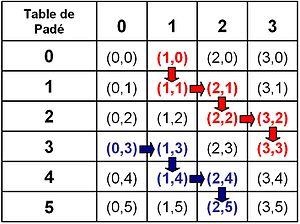
Une suite extraite d'une table de Padé définissant une fraction continue du premier type
En mathématiques, un approximant de Padé de la fonction exponentielle est une fraction rationnelle h(x)/k(x), où h(x) désigne un polynôme de degré p et k(x) de degré q, telle que le développement limité de la fraction à l'ordre p + q soit identique à celui de l'exponentielle. L'étude de cette question est l'exemple introductif choisi par Henri Padé pour la théorie des approximants portant son nom.
En mathématiques, et plus précisément en analyse complexe, l'approximant de Padé est une méthode d'approximation d'une fonction analytique par une fonction rationnelle. En ce sens, elle est un peu analogue à un développement limité qui approche la fonction selon les mêmes critères à l'aide d'un polynôme.